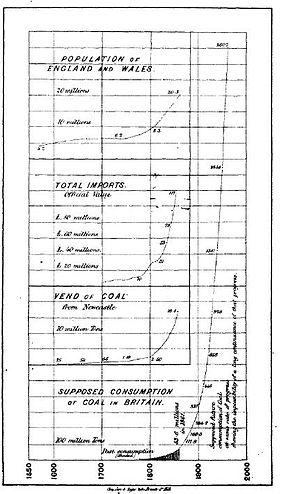
Sur la Question du Charbon est un livre de l'économiste William Stanley Jevons publié en 1865, dans lequel il étudie les conséquences de la dépendance du Royaume-Uni vis-à-vis du charbon. Dans la mesure où le charbon est une ressource énergétique disponible en quantité finie et non renouvelable, Jevons a soulevé la question de la durabilité de son exploitation. « Sommes-nous sages, » demande-t-il de manière rhétorique, « de laisser le commerce de ce pays augmenter au-delà de ce que nous pouvons maintenir durant une longue période ? » Sa thèse centrale était que la domination du Royaume-Uni sur le monde n'était que passagère, du fait même de la nature non infinie de la ressource énergétique primaire sur laquelle sa richesse et sa domination reposaient. En exposant cette thèse, Jevons couvrit toute une série de questions centrales liées à la durabilité, y compris les limites à la croissance et leur dépassement, la surpopulation, le taux de retour énergétique, la taxation des ressources énergétiques, les énergies renouvelables alternatives, et le phénomène de pic d'extraction de ressources — un sujet largement débattu aujourd'hui dans le cadre du pic pétrolier.